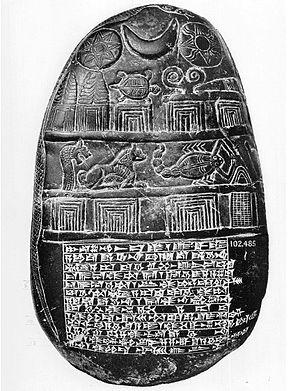
Enlil-nadin-apli est le cinquième roi de la seconde dynastie d'Isin. Fils de Ninurta-nãdin-šumi, il semble avoir régné quatre ans vers 1104-1101 av. J-C. Peu d'informations sont aujourd'hui connues à son sujet. Il est supposé être mineur lors de son accession au trône et être mort sans descendance. Son oncle Marduk-nadin-ahhe lui succède.